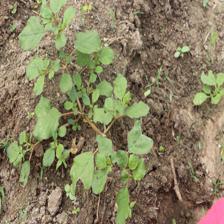
Label: BroadLeafWeed